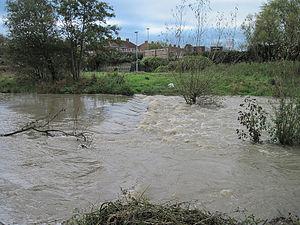
La rivière Biss est une petite rivière dans le Wiltshire, en Angleterre et est un affluent de la rivière Avon. Son nom est d'origine incertaine; il viendrait du mot bisa du vieux norrois, ce qui signifie « travailler ».